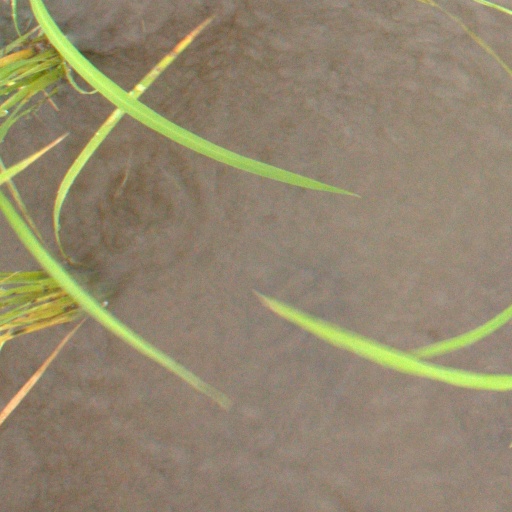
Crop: rice